Amhara Region

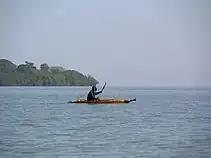
Amhara man riding a boat on the shores of Lake Tana.

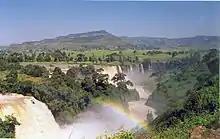
The Blue Nile Falls near Bahir Dar

According to the Ethiopian government website, the Amhara Highlands receive 80% of Ethiopia’s total annual rainfall of and are the country's most fertile and climatically hospitable region. Lake Tana, in the Amhara Region, is the source of the Blue Nile—at Bahir Dar. When the Blue Nile's flow is at maximum volume (during the rainy season from June to September), it supplies about two-thirds of the water of the Nile proper. Until the 1970 completion of the Aswan High Dam in Egypt, the Blue Nile, together with the Atbara River to its north (which also flows out of the Ethiopian Highlands), caused annual Nile floods that contributed to the fertility of the Nile Valley. This aided the rise of ancient Egyptian civilization, which in turn enabled the development of Egyptian mythology.